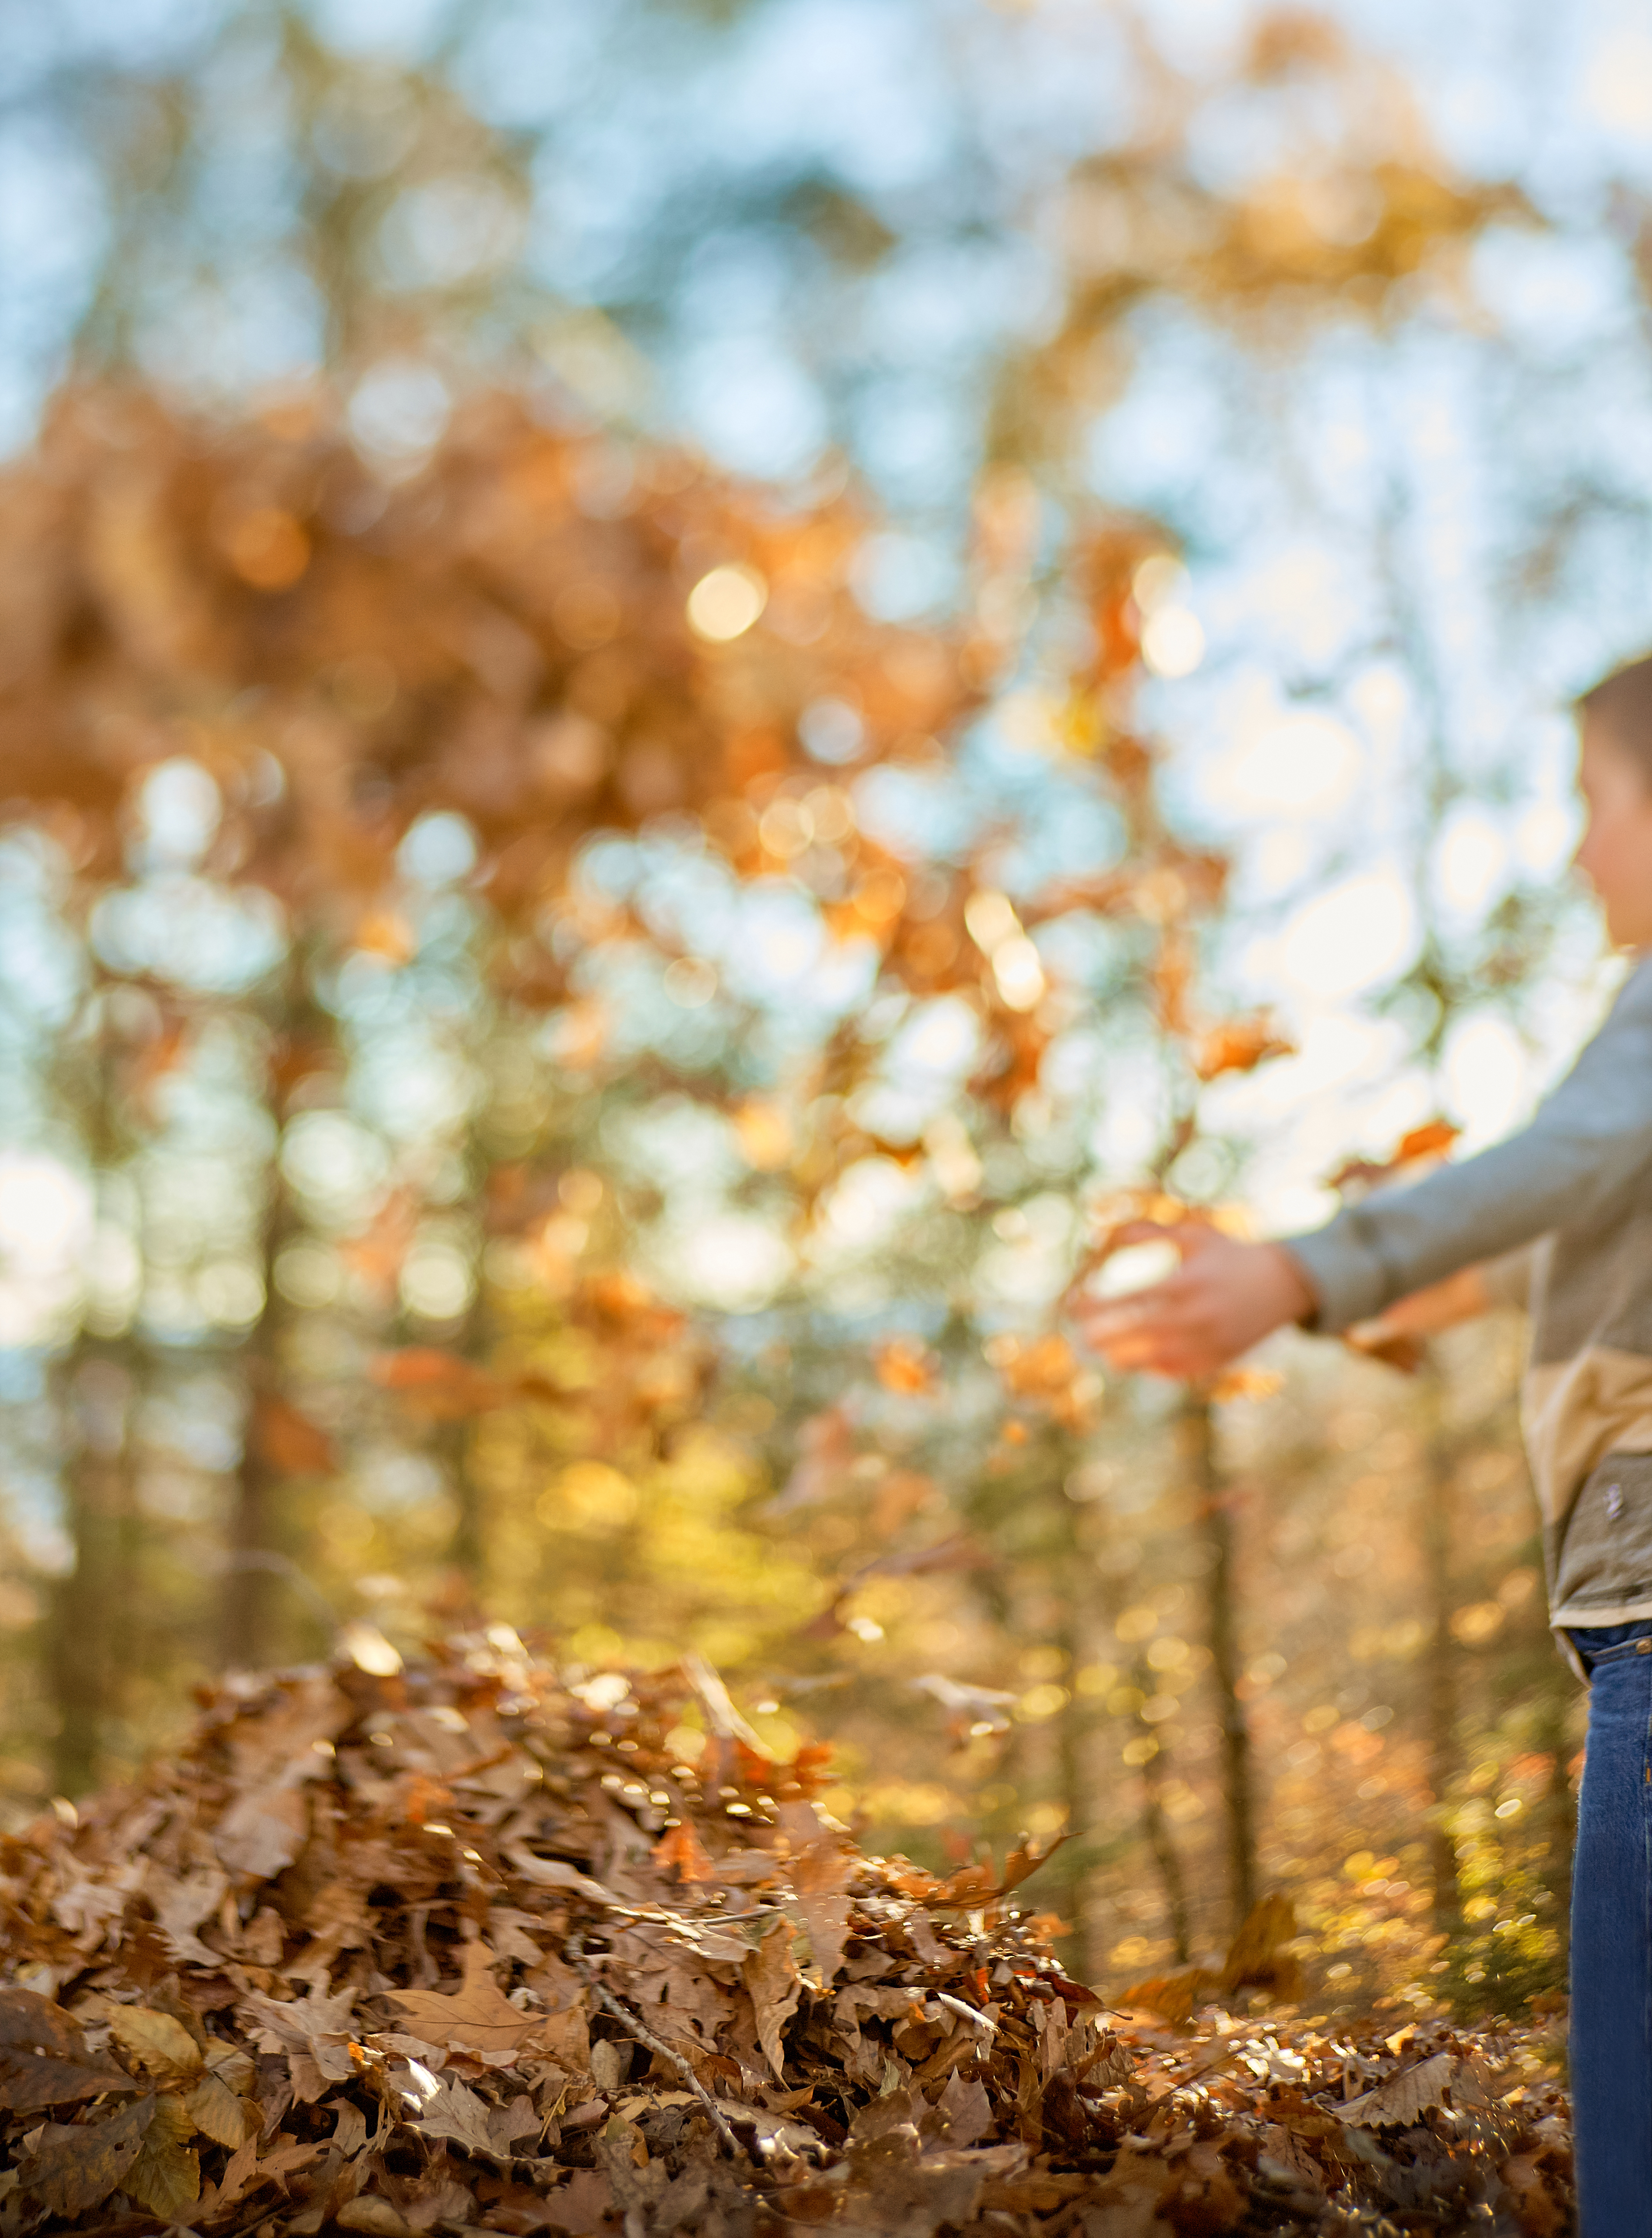
tree, nature, forest, outdoor, plant, play, sunlight, morning, leaf, flower, spring, autumn, soil, child, agriculture, season, playful, leaves, publicdomain, woodland, driedleaves, woody plant